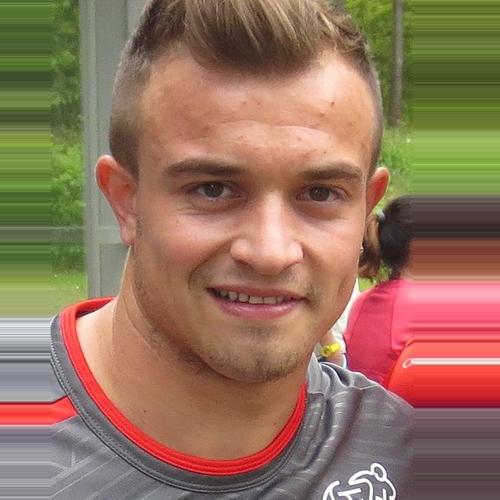
Age: 22